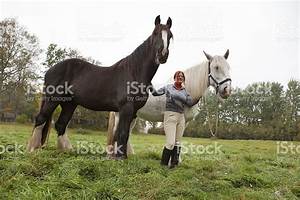
Label: cavallo